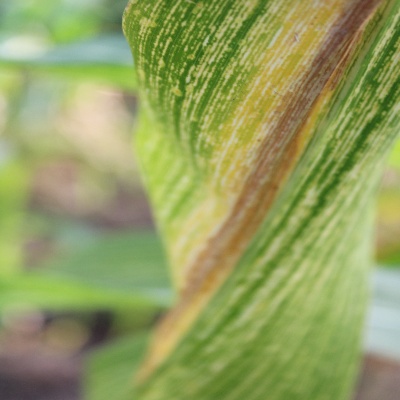
Crop: Maize
Condition: streak virus